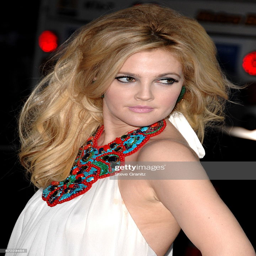
actor arrives at the premiere .